Hendon Park

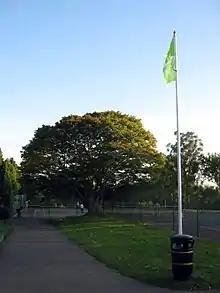
The acer tree with the park's green flag

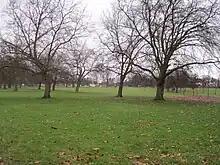

Hendon Park is a 12 hectare London suburban park situated north west of Charing Cross. It borders the Northern line, and Hendon Park and Northern line Railway Cutting are a Site of Local Importance for Nature Conservation.